Thích Phổ Tuệ

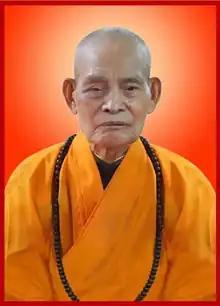
Third Supreme Patriarch Thích Phổ Tuệ

Thích Phổ Tuệ (April 12, 1917 – October 21, 2021) was a Vietnamese Buddhist monk. In 2007 until his death, he held the position of Supreme Patriarch for the Buddhist Sangha of Vietnam.